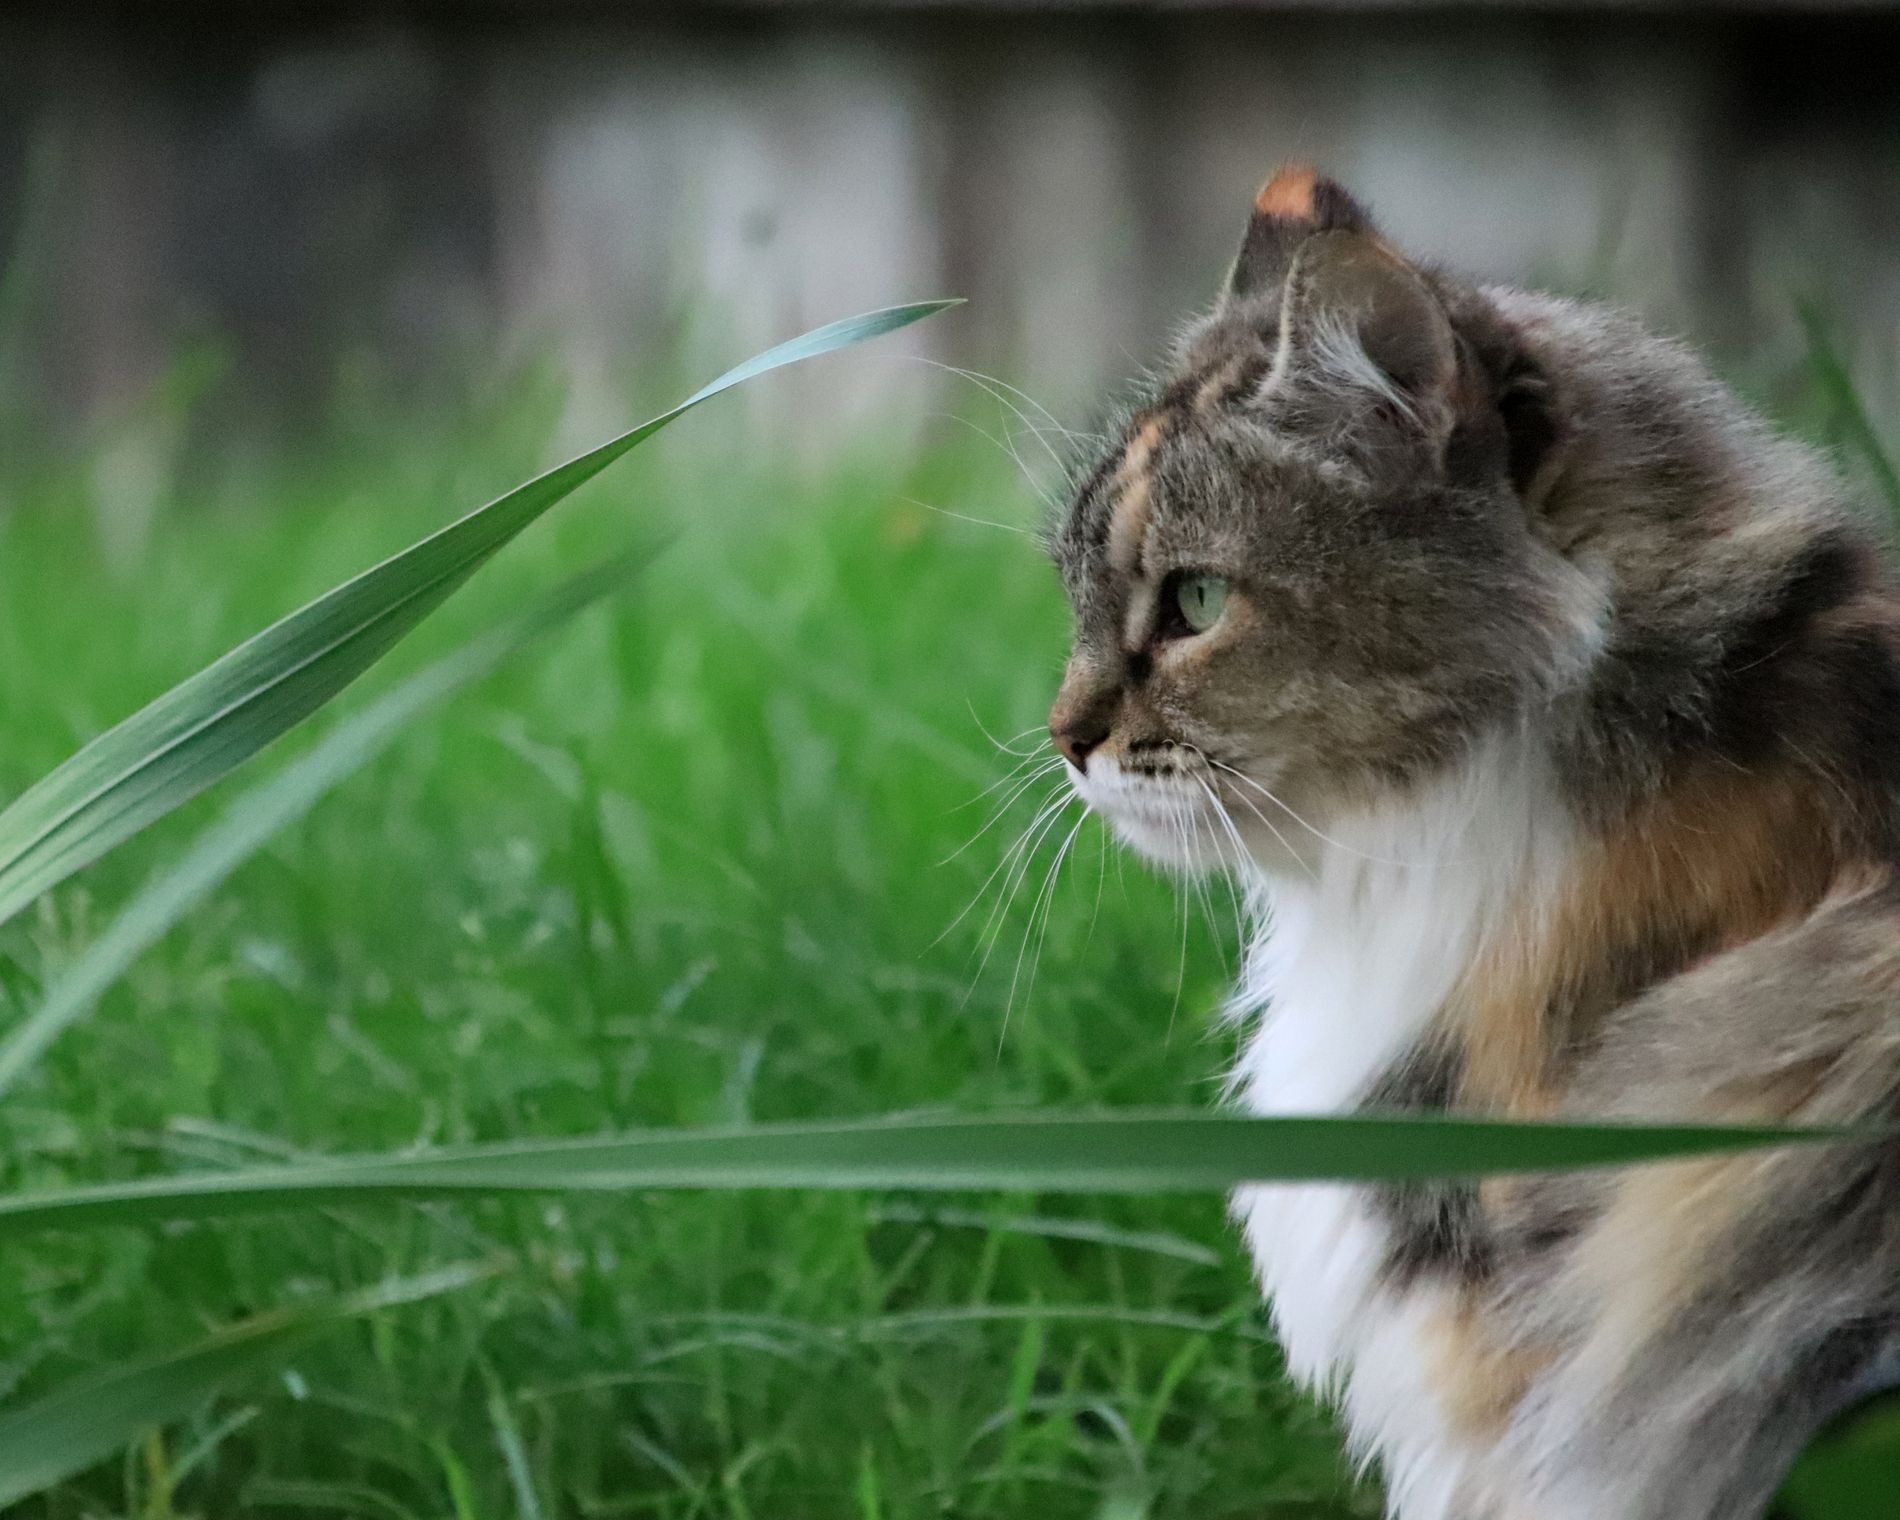
Cat starring
A cat is staring at the left side of the photo while standing on grass with a blurry background in daylight.
A close-up shot of a long-haired cat gazing to the side with beautiful green eyes. The cat's posture is calm and attentive. The color palette is a mix of greens and brown shades.
Labels: Grass, Plant, Animal, Cat, Mammal, Manx, Pet, Kitten, Abyssinian, Lawn, blurry background
Camera: Canon Canon EOS Rebel T7i
Lens: TAMRON 18-400mm F/3.5-6.3 Di II VC HLD B028, Canon TAMRON 18-400mm F/3.5-6.3 Di II VC HLD B028
Aperture: F6.3
Exposure: 1/1250 sec
ISO: 12800
Focal length: 300.0 mm